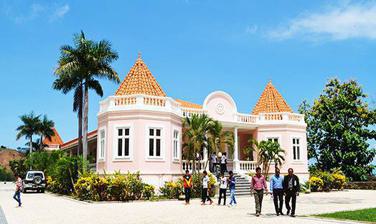
Building: Palácio de Lahane
Country: East Timor
Year built: 1933
Historic building in East Timor Palácio de Lahane The palace in 2016 Alternative names Palácio das Nobres General information Type Official residence Reception centre Architectural style Portuguese colonial Town or city Lahane Ocidental [ de ] Country East Timor Coordinates 8°34′27″S 125°35′04″E / 8.574295°S 125.58445°E / -8.574295; 125.58445 Construction started c. 1885 Completed c. 1933 Renovated 2004–2008 Owner Government of East Timor The Palácio de Lahane ( transl. Lahane Palace ), [ note 1 ] also known as the Palácio das Nobres ( transl. Nobre Palace or, lit. , Palace of the Nobles ), is a historic building in East Timor . As of 2022 [update] , its primary function was as a reception space for the East Timorese government. History The palace, c. 1930s Conceived as an official residence for the colonial governors of Portuguese Timor , the palace has its roots in a house built on the site in 1860–61, during the governorship of Afonso de Castro (1859 to 1861 and 1862 to 1863). Construction of that house was a first step in the relocation of the colony's capital from Dili to the mountains; the lowlands around the Bay of Dili were considered to be malaria-infested , especially during the rainy season . Governor João Maria Pereira [ de ; pt ] (1883–1885) later planned the building of an official residence at the site, but it was only during the governorship of Alfredo de Lacerda Maia [ de ; pt ] (1885–1887) that Pereira's plan was realised, as the Palácio de Lahane. Built between 1884 and 1886, it was an elongated building with turrets . In the early 1930s, it was replaced by a new official residence, in a style vaguely reminiscent of that of chalets , with colonial art deco influences. In October 1942, during the closing stages of the Battle of Timor , which was ultimately won by the Japanese forces, most of the Portuguese civilians remaining in Portuguese Timor were interned by the Japanese, and the governor, Manuel Ferreira de Carvalho [ de ; pt ] , was confined to the palace. There, he and 18 other people, including members of his family, survived on rations provided by the Japanese. Normally, they received only rice, and all occupants of the palace, including the servants, would share the rations. The only exception to the "normal" ration was on 5 October, Portugal's Republic Day (Portuguese: Implantação da República ), when the Japanese would pay their respects to the governor: "At that time they gave us fish and meat to cook for them." The palace in 1945 On 1 September 1945, the day before the Empire of Japan signed the instrument of surrender aboard USS Missouri in Tokyo Bay to bring World War II to an end, the Japanese vice consul made another special visit to the governor at the palace, to inform him of the surrender of Japan on 15 August 1945. On 28 November 1975, the Fretilin political party made a unilateral declaration of independence of East Timor from Portuguese colonial rule . On 1 December 1975, in a ceremony held at the palace, Fretilin inaugurated a Council of Ministers of the newly independent nation. However, Indonesia then invaded East Timor , and, on 17 December 1975, brought about a de facto usurpation of the Council of Ministers, by forming a Provisional Government of East Timor (PGET) ( Indonesian : Pemerintah Sementara Timor Timur (PSTT)). During the ensuing Indonesian occupation of East Timor between 1975 and 1999, the palace was known as the State Building (Indonesian: Gedung Negara ), and was used for ceremonial purposes. Over time, the palace substantially deteriorated, especially in 1999, in the aftermath of the East Timorese independence referendum . In 2004, two years after East Timor resumed its independence, the Mayor of Lisbon and the Prime Minister of East Timor entered into a protocol with the objective of reconstructing the palace and redesignating it as the official residence of the president of East Timor . The project, budgeted at € 2.3 million, would be funded by the Lisbon City Council (CML). The first phase, expected to be concluded on 20 May 2005, the third anniversary of the resumption of independence, would be restoration of the palace and external arrangements. The second phase, due for completion in October 2005, would include the construction of the official residence and work offices. Event hall inside the palace in 2016 The project was ready to begin in October 2004, but later ran into difficulties. Construction was still underway in 2007, and the CML became unable to complete the works. José Ramos-Horta , who was elected president in 2007, announced an unwillingness to move into the palace as an official residence. In June 2008, the East Timorese government awarded a $2.6 million contract for the completion of the project. The refurbished palace, extended with an annex building at the rear, is intended only as a reception space and temporary housing for the president or for guests. In February 2018, President Francisco Guterres and members of his staff planted trees in the grounds of the palace, to improve its environment. In October 2020, Centro Nacional Chega! [ de ] presented him with a plan for the palace's improvement. The plan was to transform the palace into a centre of 'public recognition', celebration, solidarity, reflection and learning, and make it a tourist attraction. Central to it was a memorial to recall the swearing-in of Francisco Xavier do Amaral as president on 29 November 1975 and the formal inauguration of the first government at the palace on 30 November 1975. In response, the President announced that he would decide the final design to be used for the memorial. References Footnote